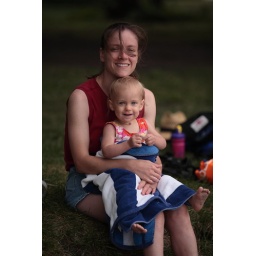
Warming up after being in some chilly lake water